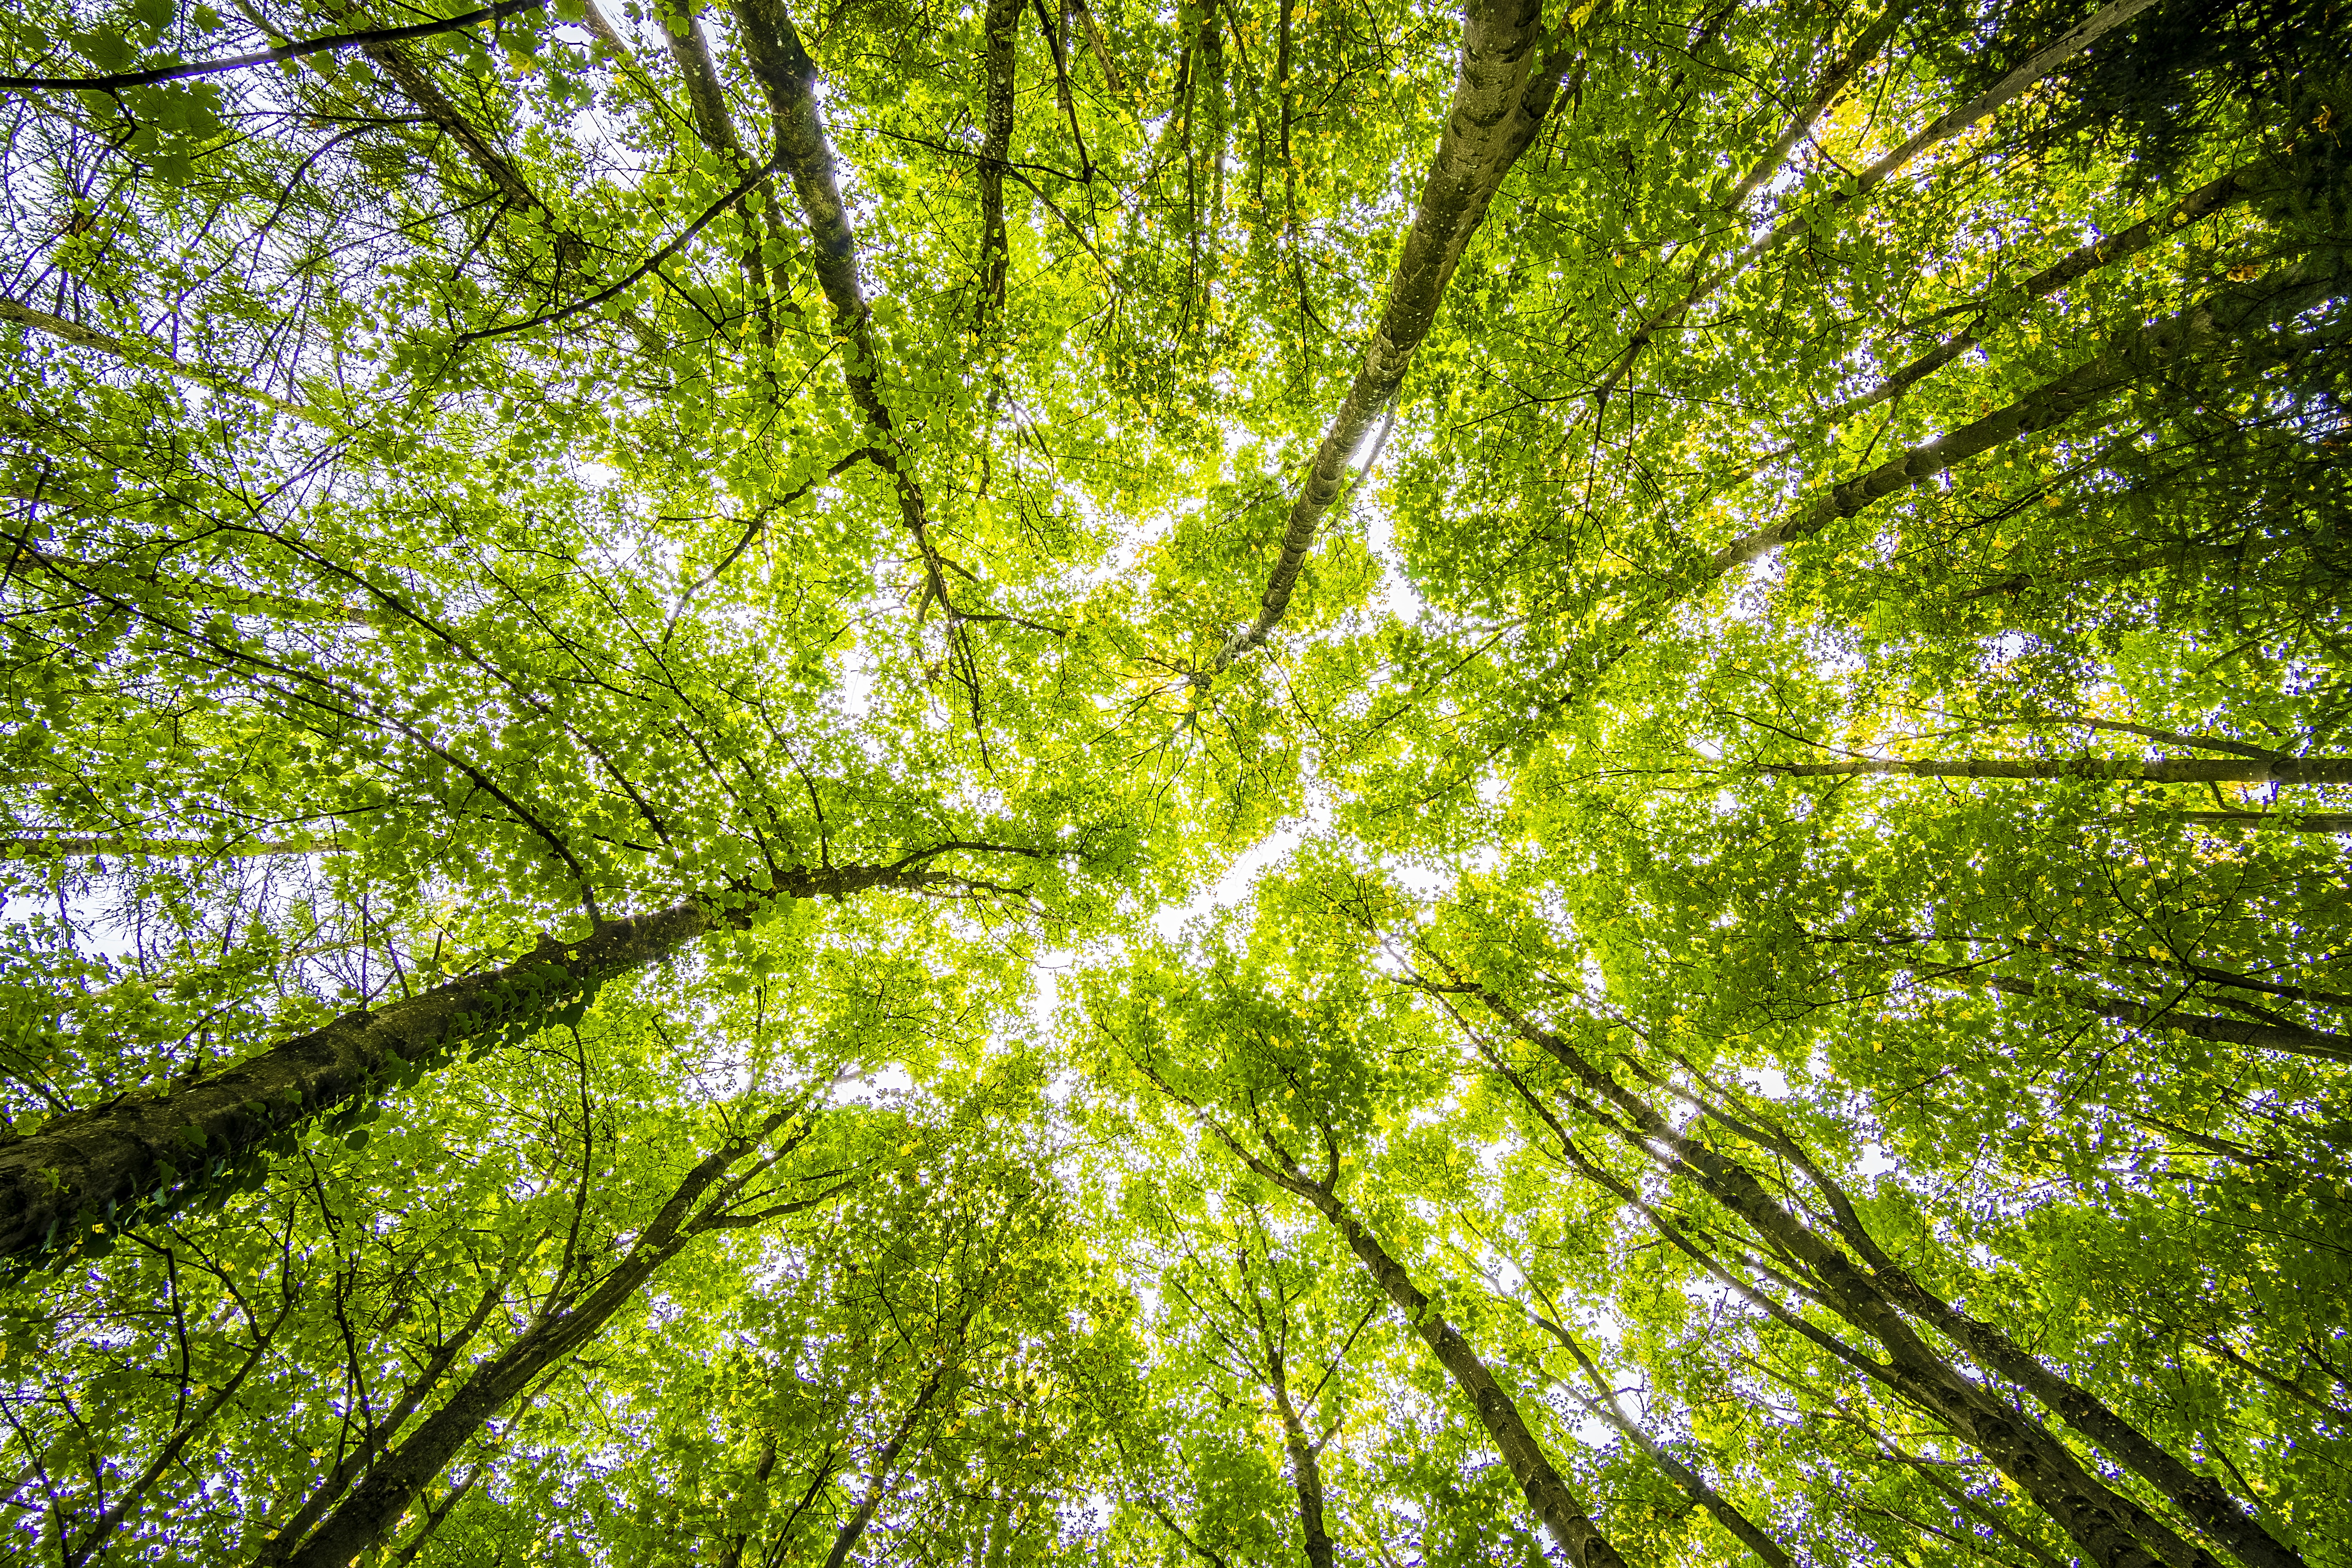
tree, nature, green, forest, ecosystem, leaf, vegetation, woodland, branch, deciduous, woody plant, grove, temperate broadleaf and mixed forest, old growth forest, sky, sunlight, biome, rainforest, grass, spruce fir forest, jungle, temperate coniferous forest, trunk, plant, valdivian temperate rain forest